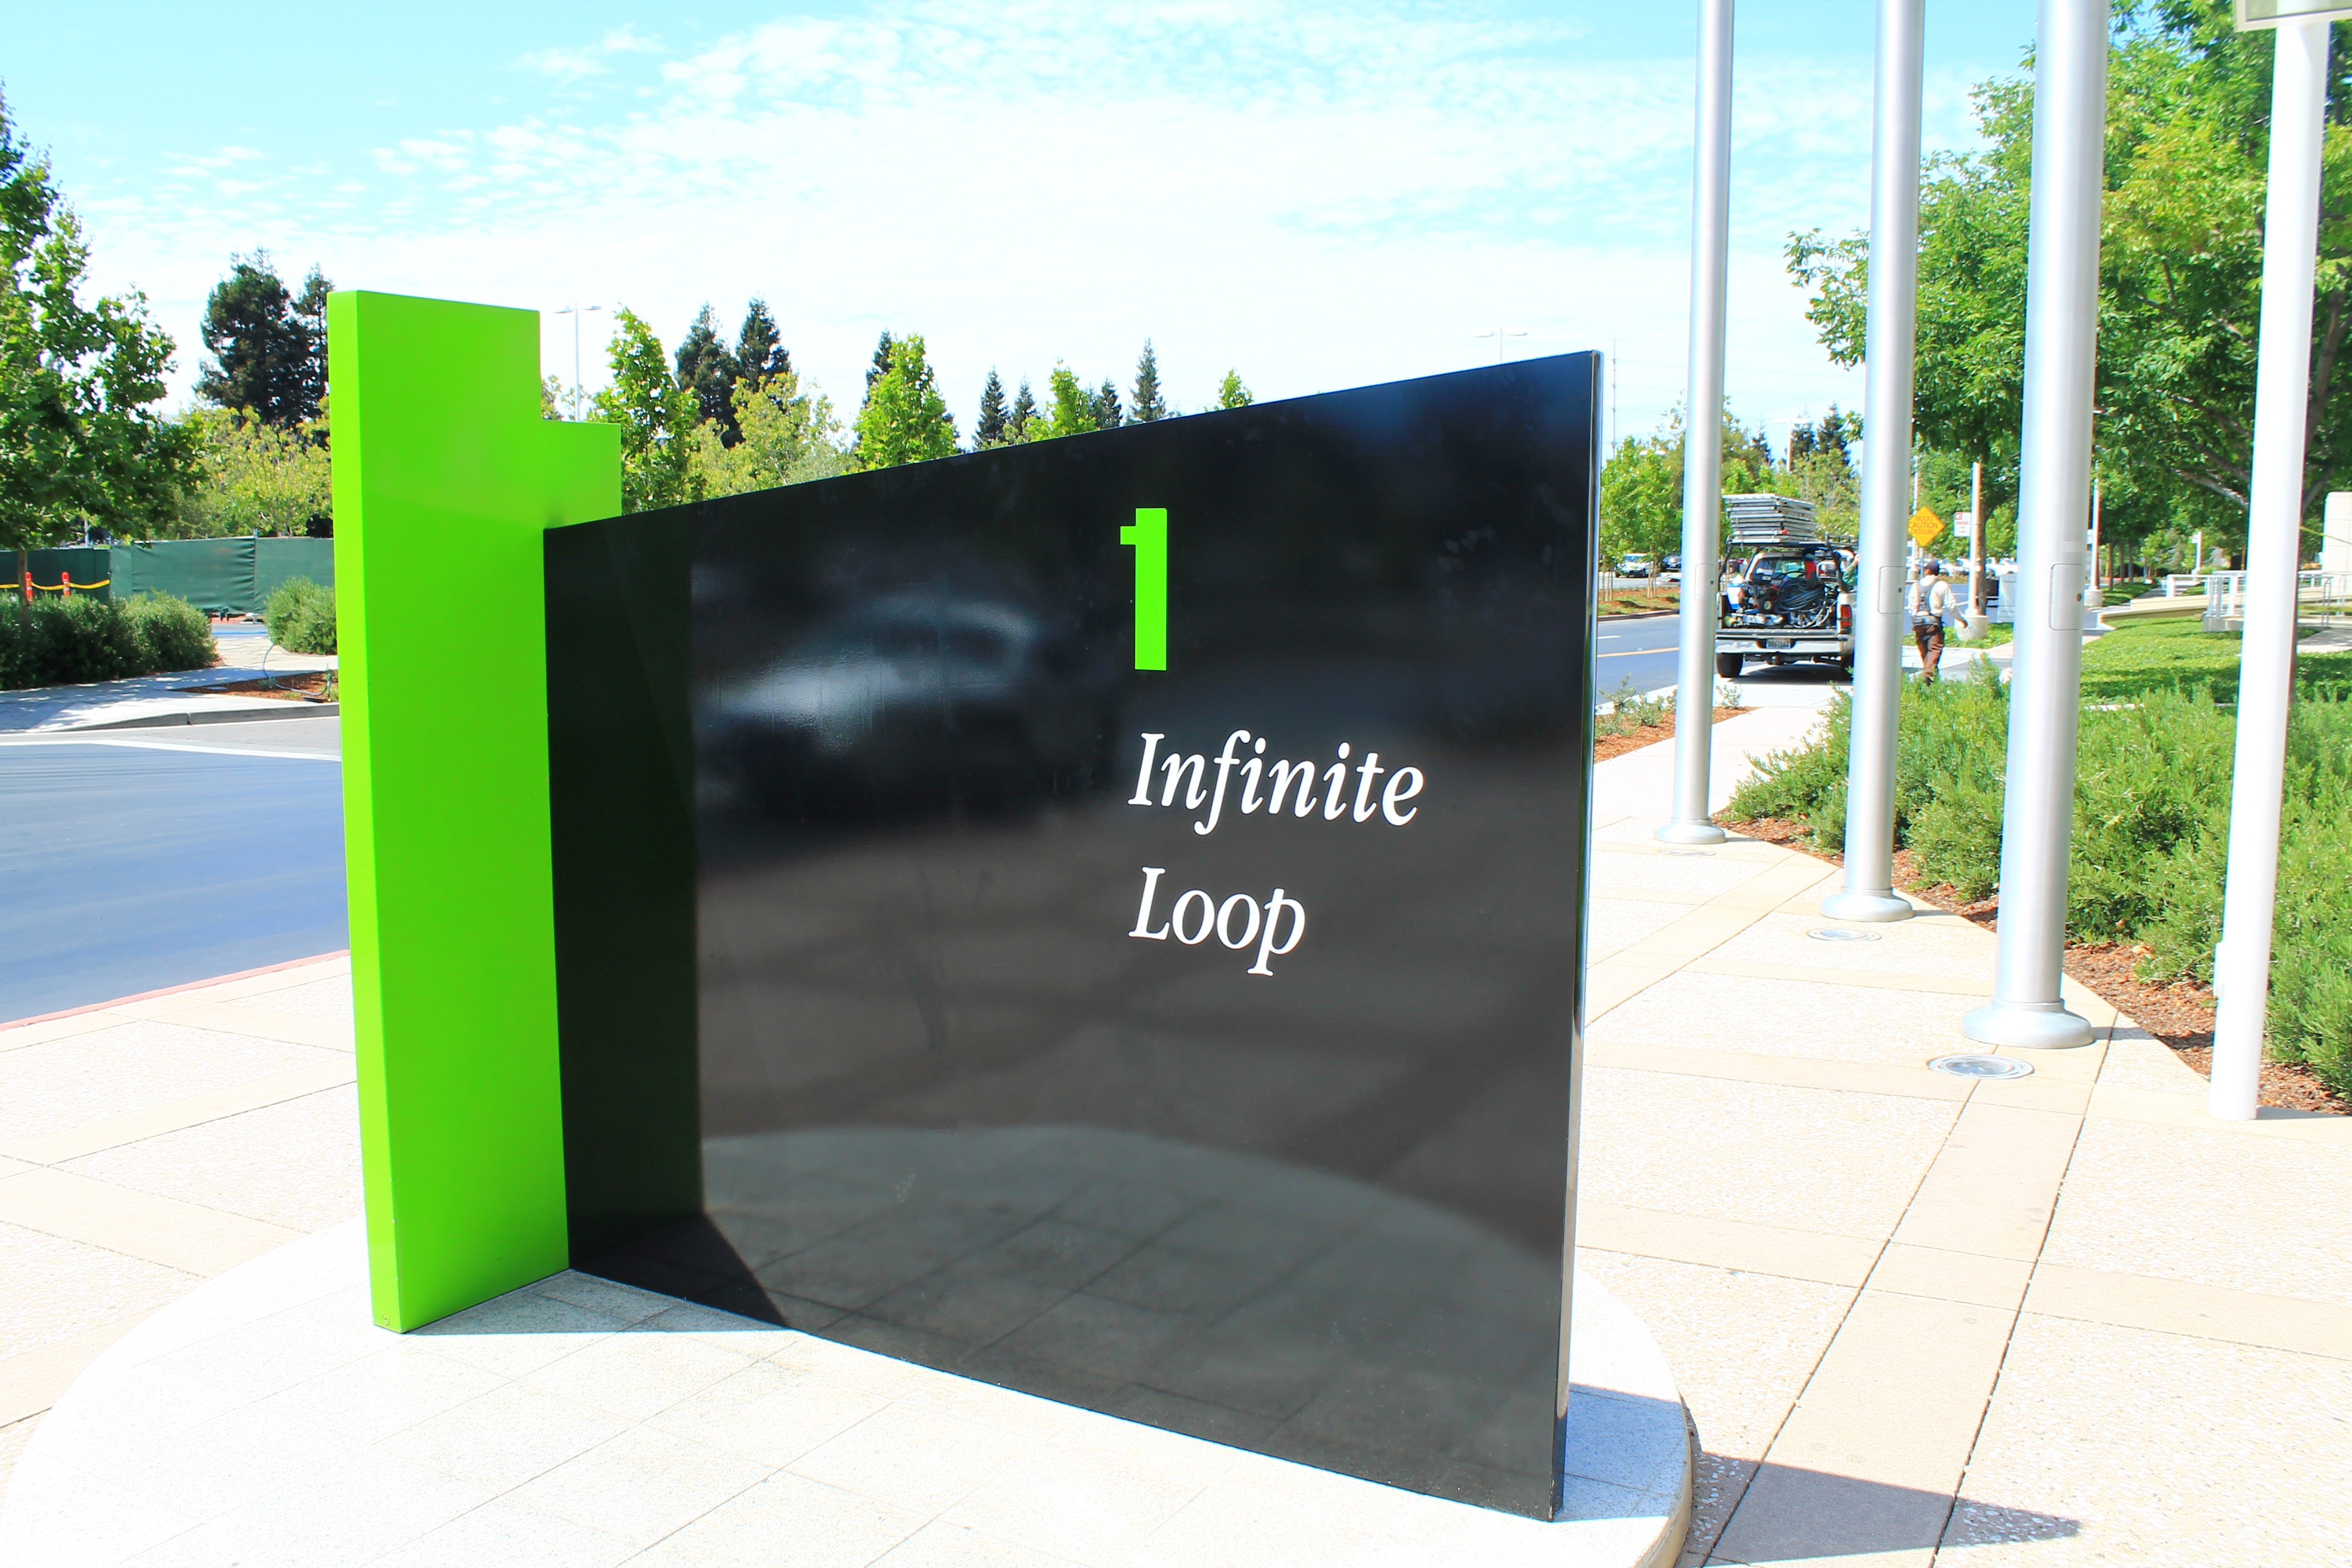
apple, advertising, sign, signage, california, logo, nero, company, teaches, 1 infinite loop